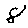
Label: 8